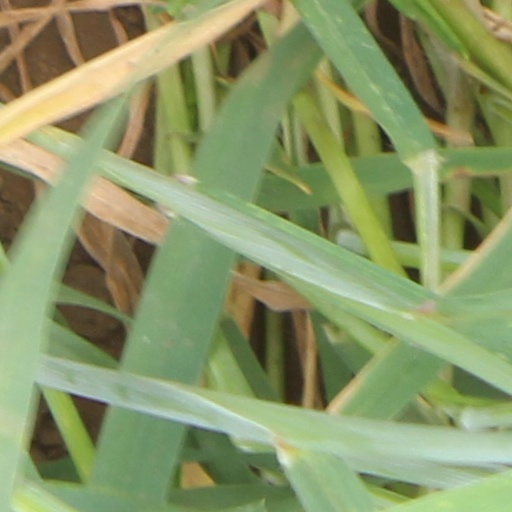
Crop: wheat